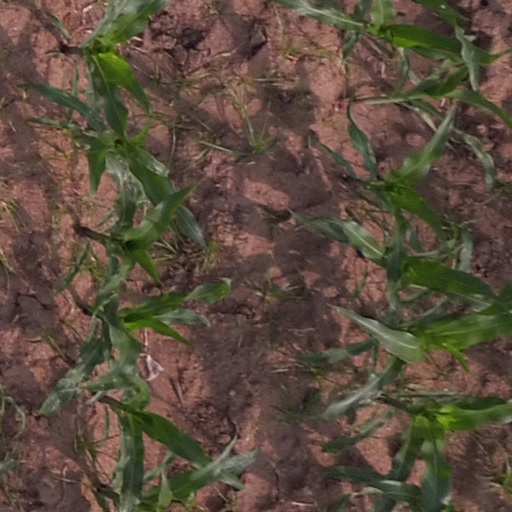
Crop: maize; corn